Guus Hiddink

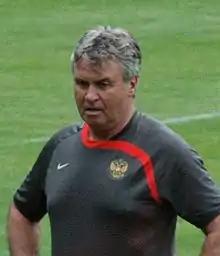
Hiddink managing the Russia national team

On 10 April 2006, Hiddink announced on Dutch television that he would take over as manager of the Russia national team. He signed a two-year contract in April 2006 worth €2 million a year. His duties for Russia started after managing Australia during the 2006 World Cup.